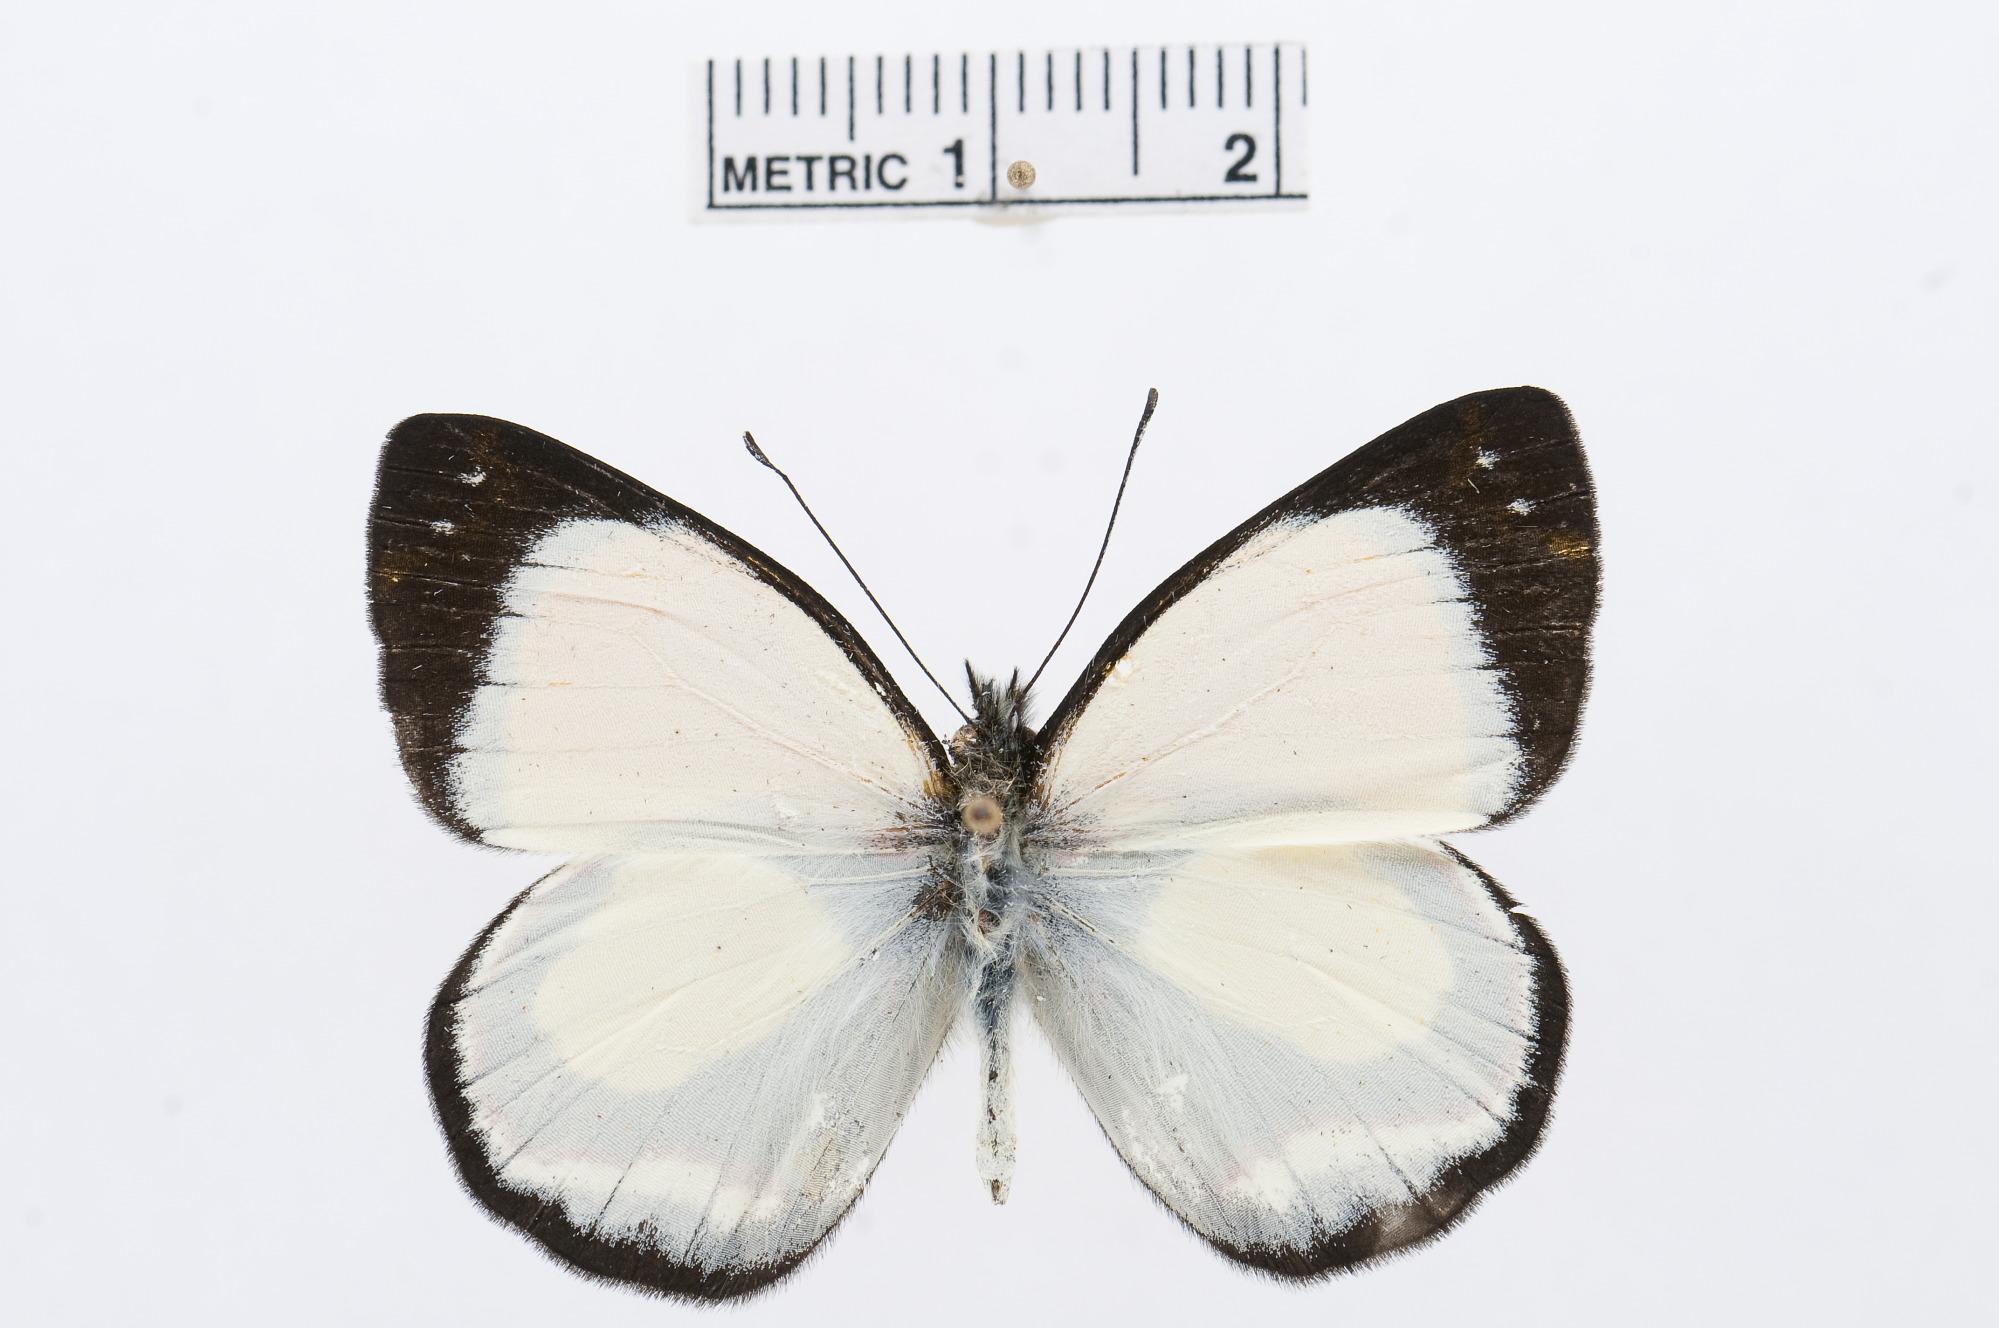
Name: Delias leucias
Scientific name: Delias leucias
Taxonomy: Animalia, Arthropoda, Hexapoda, Insecta, Lepidoptera, Pieridae, Pierinae